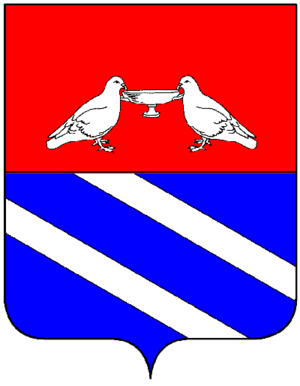
Les familles nobles de Venise ou patriciens de Venise constituent l'aristocratie de la république de Venise à partir de sa fondation en 697. C'est parmi elles que se recrutèrent les membres des institutions oligarchiques de la république, à commencer par son chef élu à vie, le doge. Elles se classent en trois groupes selon leur ancienneté : Case Vecchie, Case Nuove, et Case Nuovissime.
La famille Bonvicini est une famille patricienne de Venise, originaire de Brescia. En 1663, elle est agrégée à la noblesse vénitienne.